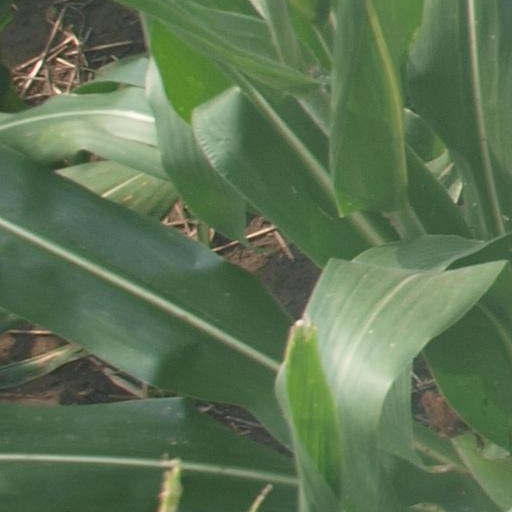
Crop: maize; corn